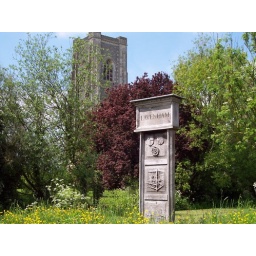
Old wooden sign for Lavenham and the church in the background.